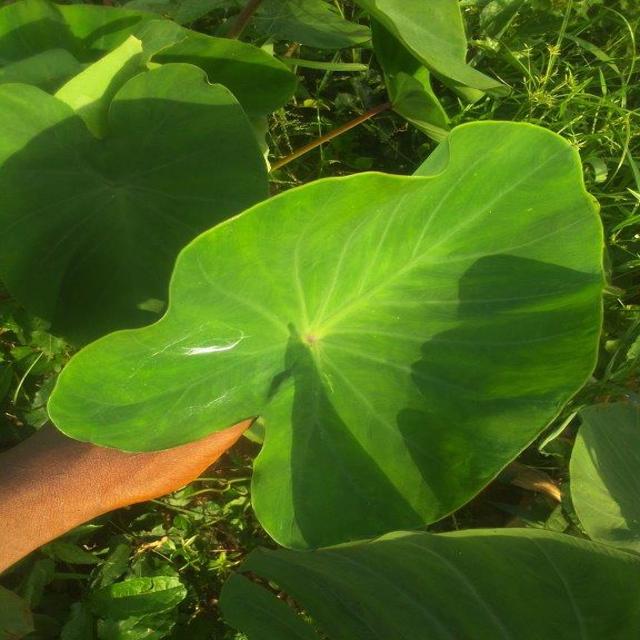
Label: Healthy